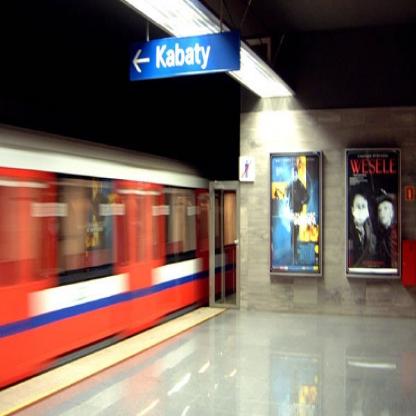
Scene: Indoor